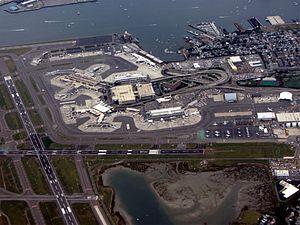
L’aéroport international Logan de Boston, est un aéroport américain desservant la ville de Boston dans l'État du Massachusetts. En 2011, il était le 19ᵉ aéroport des États-Unis et 48ᵉ mondial, ayant transporté 28 866 313 passagers pour 55 compagnies aériennes.